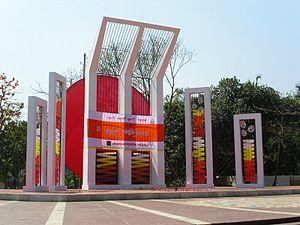
La Journée internationale de la langue maternelle fut proclamée par l'UNESCO le 21 février 2000, et est célébrée à cette même date chaque année dans les États membres et au siège de l'UNESCO afin de promouvoir la diversité linguistique et culturelle et le multilinguisme.
La journée du mouvement pour la Langue est un jour férié au Bangladesh commémorant le Mouvement pour la Langue, des manifestations, sévèrement réprimées, pour la reconnaissance du bengalî.
Le bengali ou bangla est une langue indo-iranienne de la famille des langues indo-européennes. Avec l'assamais, il s'agit de la plus orientale des langues indo-européennes.